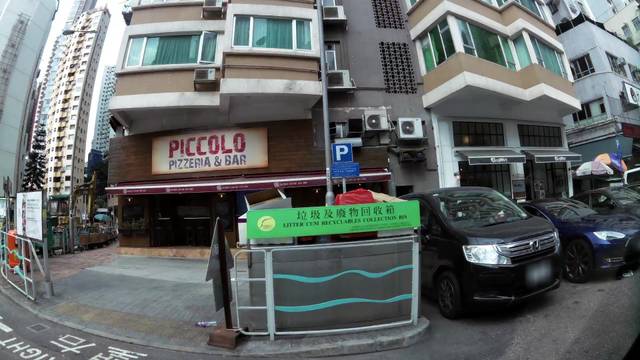
Region: China
Coordinates: 22.28, 114.192